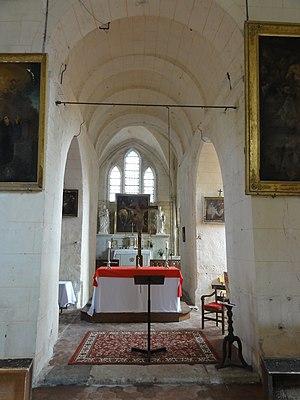
Intérieur de l'église - voir titre.
L'église Saint-Martin est une église catholique paroissiale située à Belle-Église, en France. Contrairement à ce qu'annoncent ses élévations extérieures dénuées de caractère, c'est un édifice d'une surprenante complexité, qui n'est que le résultat des agrandissements et remaniements successifs depuis la fin du XIIᵉ siècle. Seulement la base du clocher roman de la fin du XIᵉ ou du premier quart XIIᵉ siècle subsiste d'origine. Elle se caractérise par sa voûte en berceau, sa grande profondeur et ses murs très épais. Le reste du chœur et de ses deux collatéraux est gothique. Il n'y a guère deux travées analogues, et la plupart des styles architecturaux sont représentés. Cependant, la plupart des travées a été bâtie avec grand soin, et l'architecture des parties orientales est tout sauf rustique. L'on trouve même des éléments remarquables par leur qualité, telles que les voûtes à six branches d'ogives du chœur et du croisillon nord avec leurs supports, ou par leur originalité. L'édifice n'est pas protégé au titre des monuments historiques, mais plusieurs éléments de son mobilier et quatre vitraux le sont en revanche.